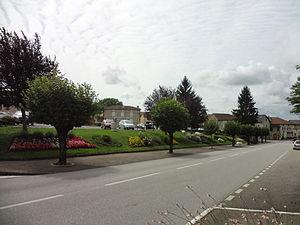
Mézières-sur-Issoire est une ancienne commune du Centre-Ouest de la France, située dans le département de la Haute-Vienne région en région Nouvelle-Aquitaine, devenue le 1ᵉʳ janvier 2016 une commune déléguée au sein de la commune nouvelle de Val d'Issoire.